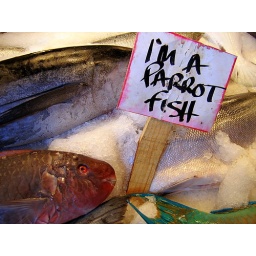
Famous fish market in Pike's Place, Seattle